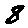
Label: 8